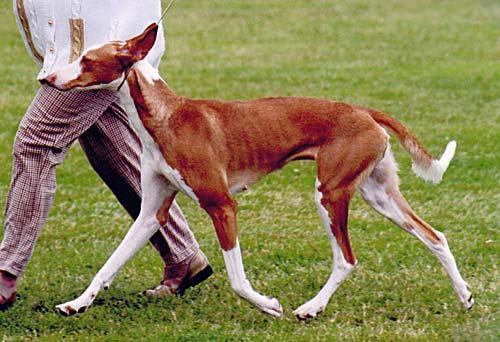
Ibizan_hound